Law of the European Union

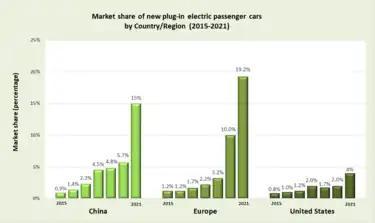
The market share of plug-in electric vehicles in Europe was 19% in 2021. In the Dieselgate scandal, firms such as Volkswagen, Fiat, BMW and Renault engaged in mass fraud to conceal toxic emissions, leading to thousands of deaths.

A major part of EU law, and most of the EU's budget, concerns public regulation of enterprise and public services. A basic norm of the Treaty on the Functioning of the EU, in article 345, is that the "Treaties shall in no way prejudice the rules in Member States governing the system of property ownership", meaning the EU remains neutral between private or public ownership, but that it can require common standards. In the cases of education and health, member states generally organise public services and the EU requires free movement. There is a unified European Central Bank that funds private banks, and adopts a common monetary policy for price stability, employment and sustainability. The EU's policies on energy, agriculture and forestry, transport and buildings are crucial to end climate damage and shift completely to clean energy that does not heat the planet. Among these, 33% of the entire EU budget is spent on agricultural subsidies to farm corporations and owners. The EU also has an increasing number of policies to raise standards for communications, the internet, data protection, and online media. It has limited involvement in the military and security, but a Common Foreign and Security Policy.